Monticello High School (Wisconsin)

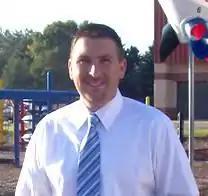
Allen Brokopp, the current superintendent

Monticello's mascot is the Pony. It is inspired by John Ponyicsanyi, a former basketball coach and high school Business Education teacher. He has since been elected into the Wisconsin Basketball Coach's Association Hall of Fame.